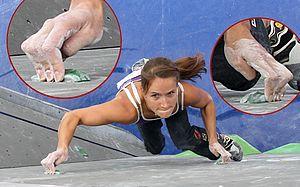
Lors de la pratique de l'escalade, le grimpeur est amené à utiliser une grande variété de mouvements d'escalade avec ses mains, ses pieds, son corps.